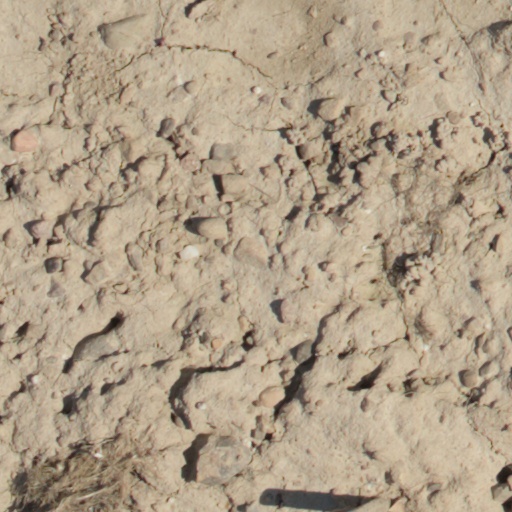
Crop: wheat